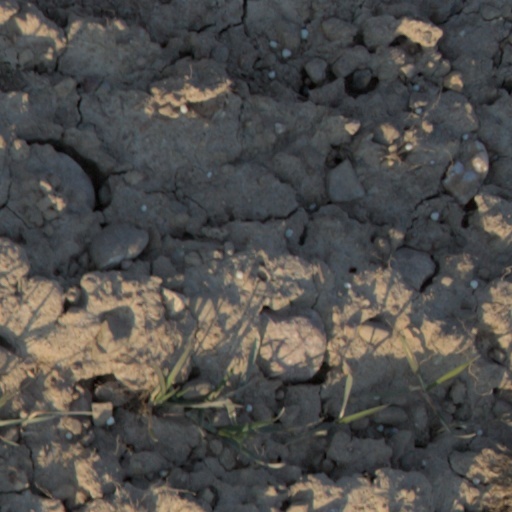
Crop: wheat